Packaging

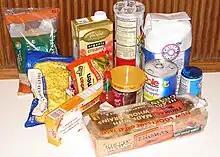
Various types of household packaging for foods

Many prominent innovations in the packaging industry were developed first for military use. Some military supplies are packaged in the same commercial packaging used for general industry. Other military packaging must transport materiel, supplies, foods, etc. under severe distribution and storage conditions. Packaging problems encountered in World War II led to Military Standard or "mil spec" regulations being applied to packaging, which was then designated "military specification packaging". As a prominent concept in the military, mil spec packaging officially came into being around 1941, due to operations in Iceland experiencing critical losses, ultimately attributed to bad packaging. In most cases, mil spec packaging solutions (such as barrier materials, field rations, antistatic bags, and various shipping crates) are similar to commercial grade packaging materials, but subject to more stringent performance and quality requirements.